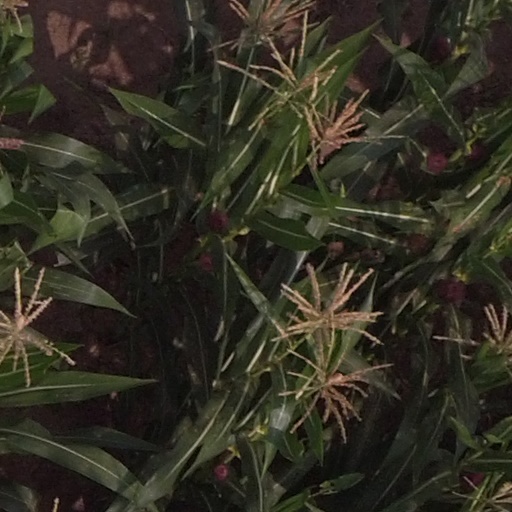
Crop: maize; corn